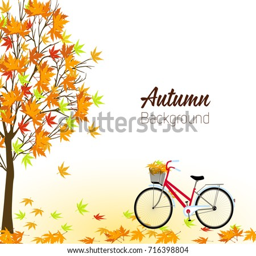
autumn background with a tree and a bicycle .